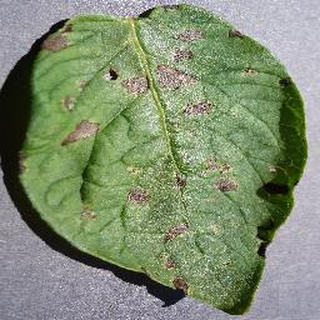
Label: potato_early_blight